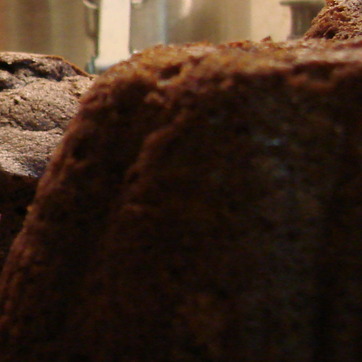
Material: food